Moshe Kelman

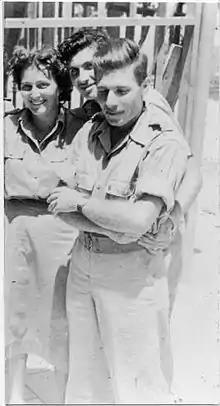
Moshe Kalman, Yiftach Brigade 3rd Battalion commander, "The Wolf". From the Palmach archive

Moshe Kelman (2 September 1923 – 19 December 1980) was an Israeli military officer. According to the testimony of numerous fellow soldiers, Kelman was responsible for ordering the Ein al-Zeitun massacre. He was also a key participant in the Lydda massacre.